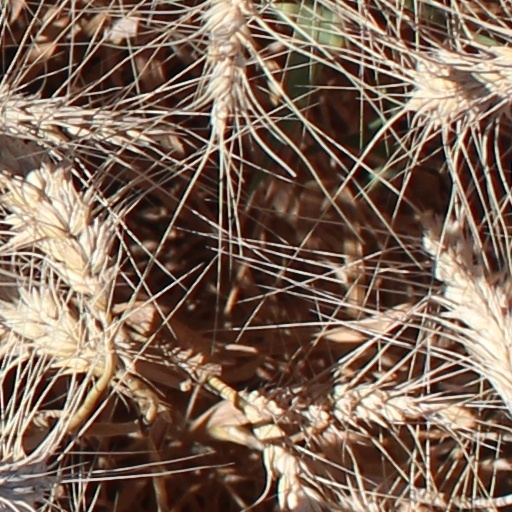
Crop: wheat